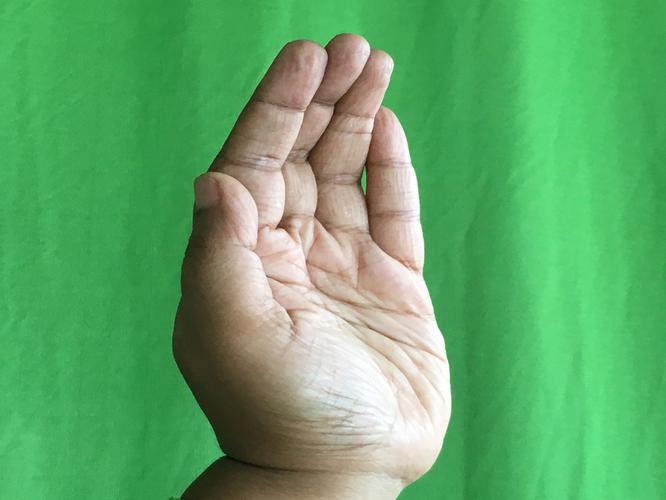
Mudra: Sarpasirsha
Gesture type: single_hand